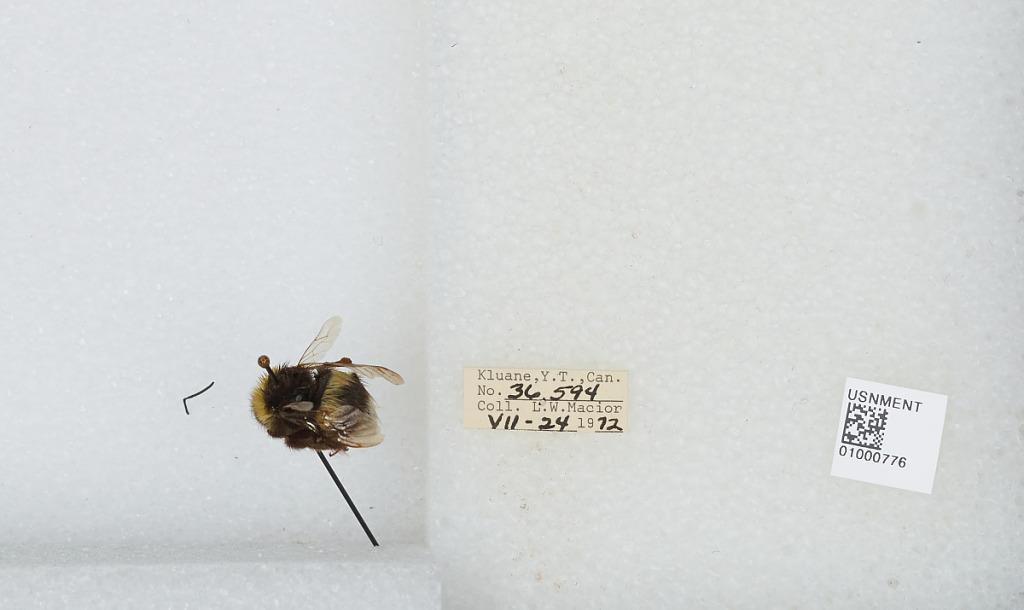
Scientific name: Bombus (Bombus) lucorum (Linnaeus)
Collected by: L. Macior
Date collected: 1972-7-24
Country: Canada
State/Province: Yukon Territory
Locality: Kluane
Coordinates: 60.75, -139.5